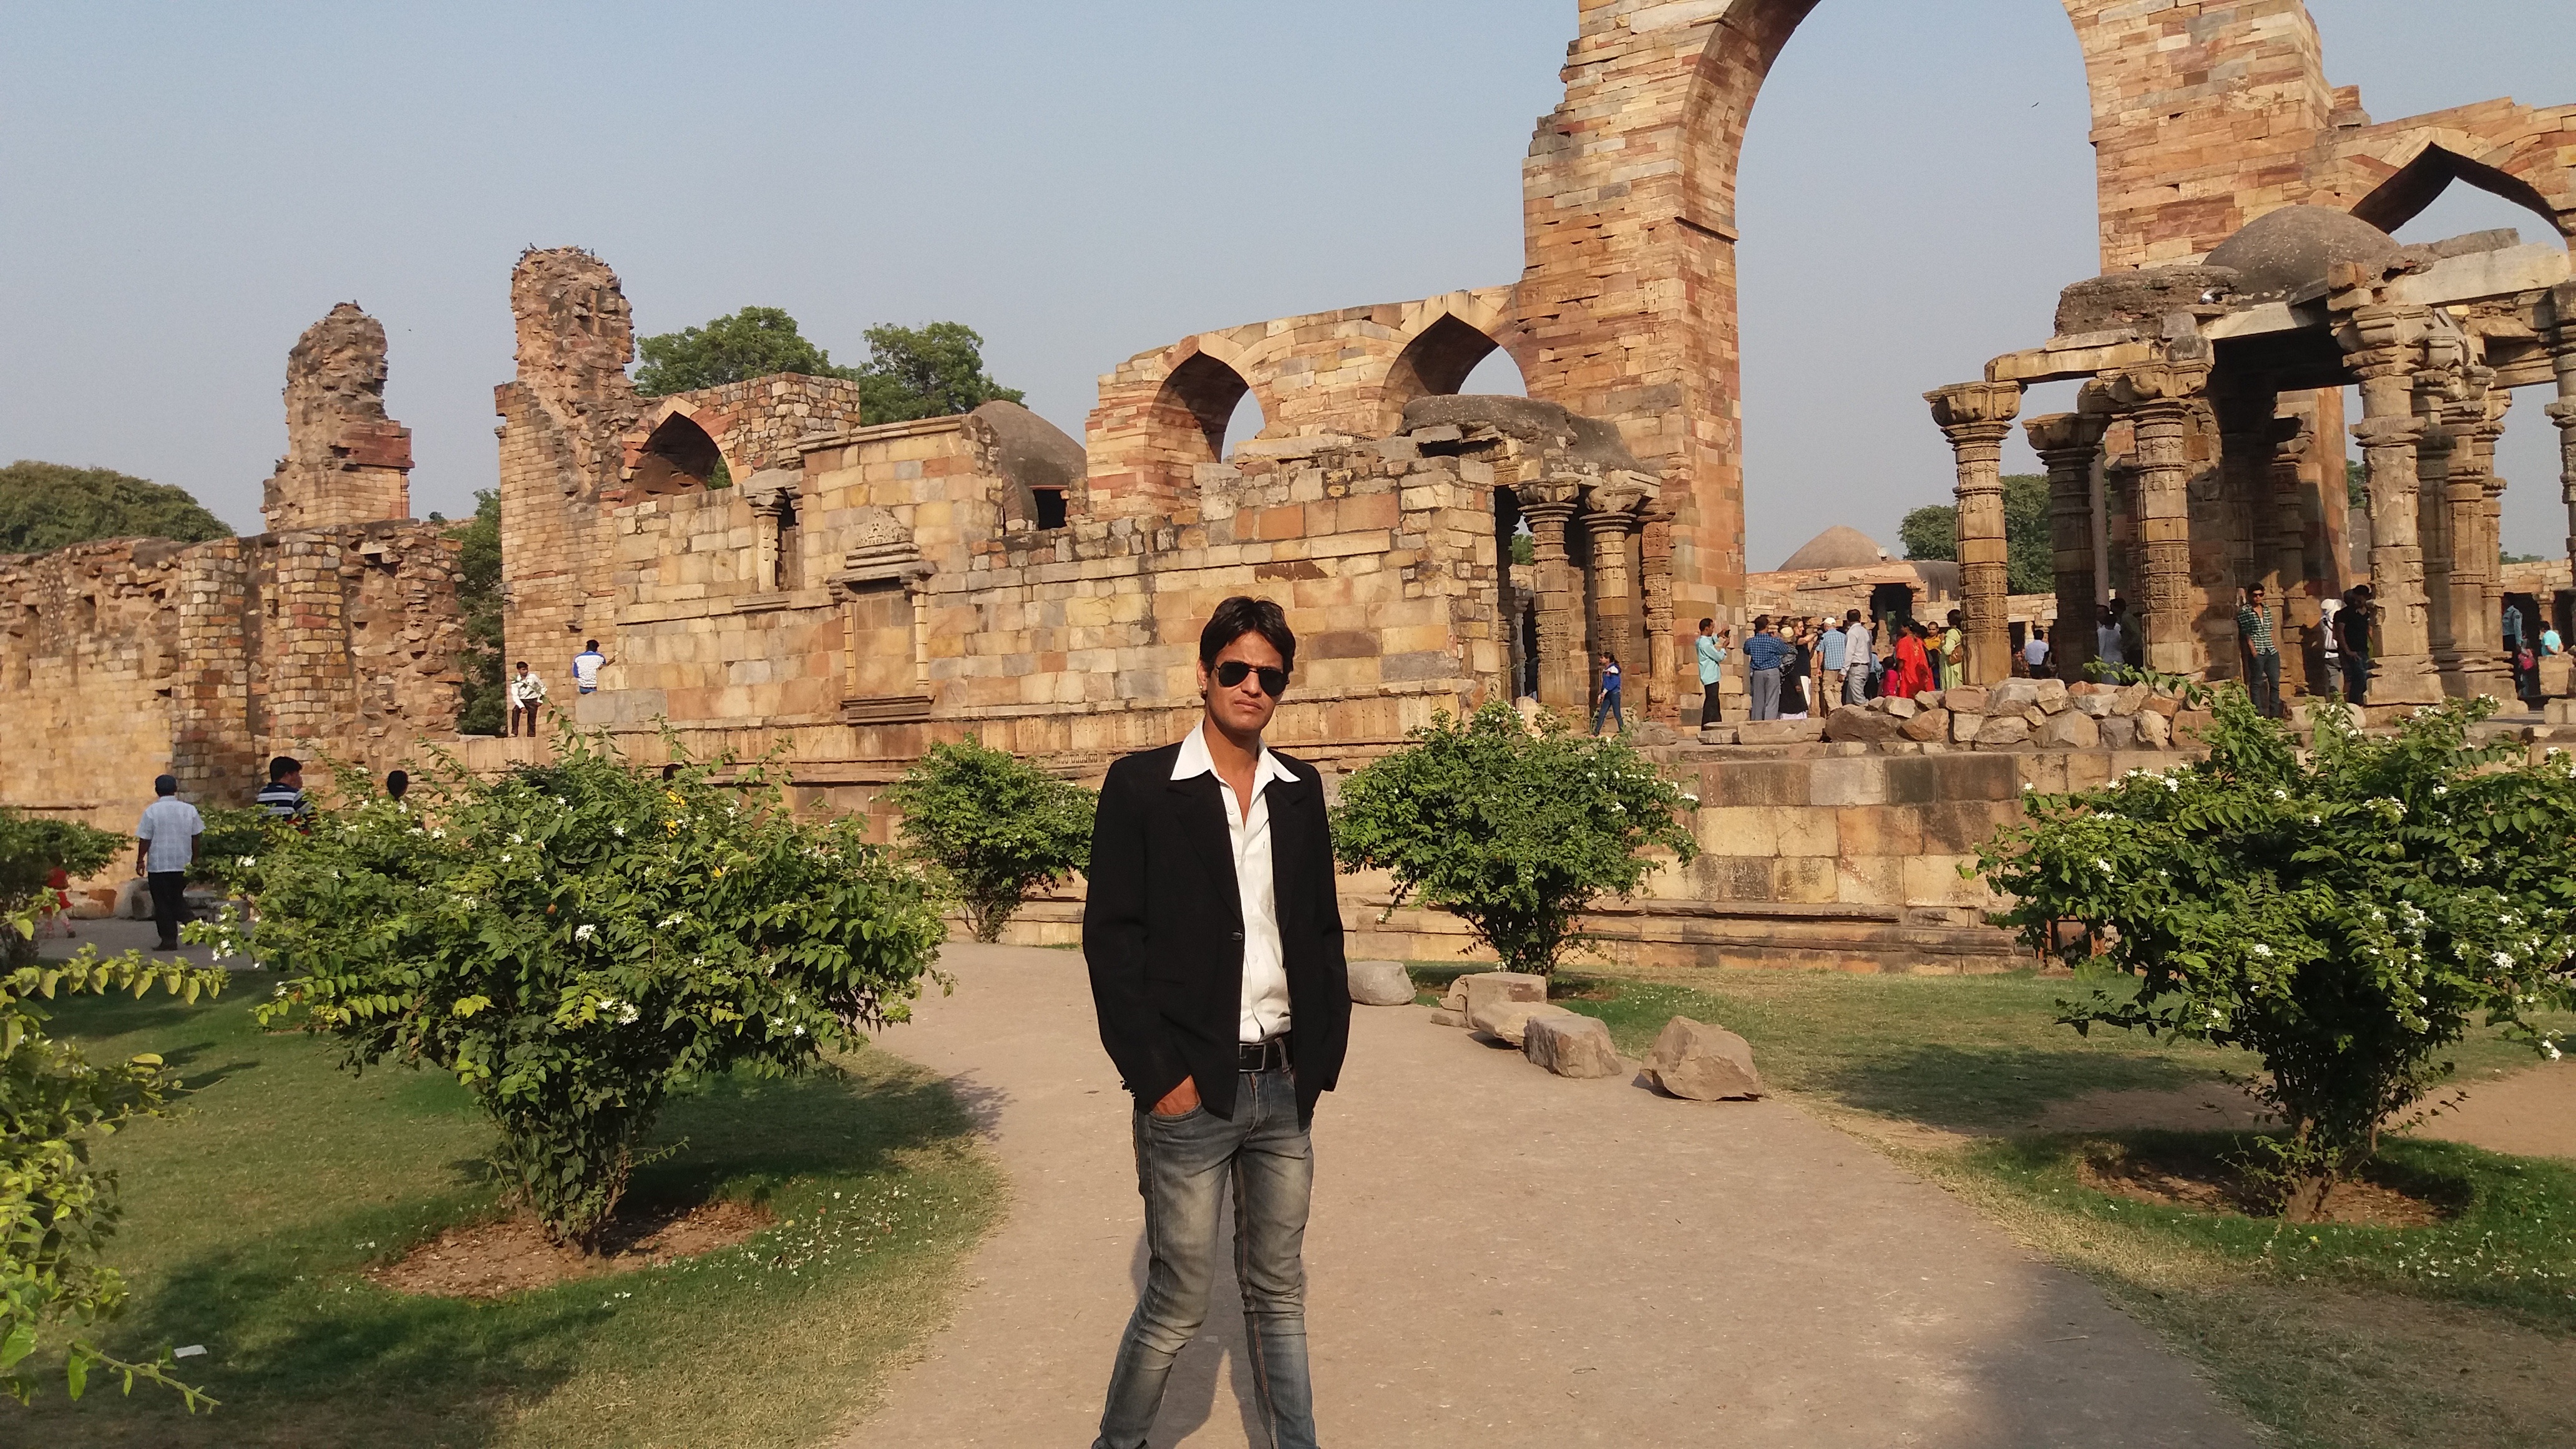
vacation, travel, arch, tourism, temple, ruins, monastery, tours, historic site, ancient history